Reuben (son of Jacob)

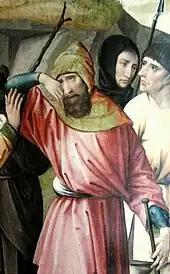
"Reuben and his brothers" by Colijn de Coter, ca. 1500, fragment of a painting in the National Museum in Warsaw

In the Book of Genesis, Reuben is briefly described as having had sexual activity with Bilhah, his stepmother's maid and father's concubine in 35:22. On his deathbed, Jacob declares that Reuben "will no longer excel, for you went up onto your father's bed, onto my couch and defiled it" in 49:4. Reuben's behaviour angered Jacob to the extent that he gave Reuben's birthright (as firstborn) to Joseph: a comment within 1 Chronicles 5:1 makes the same point.